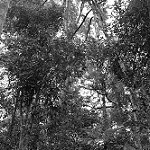
Label: B & W